Question: Please indicate a possible affordance area of the baby bottle that can be used for sucking
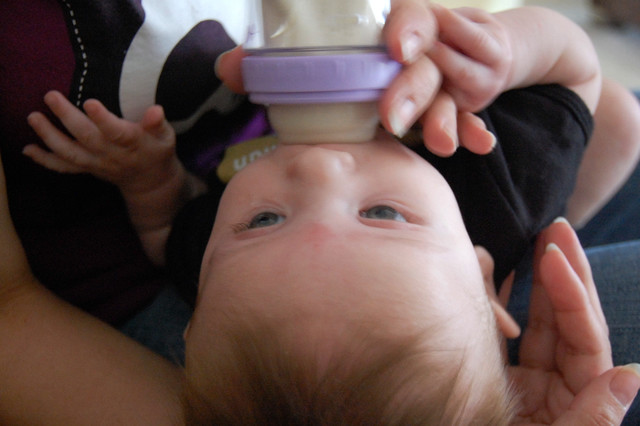
Answer: [244.5, 6, 407.5, 137]